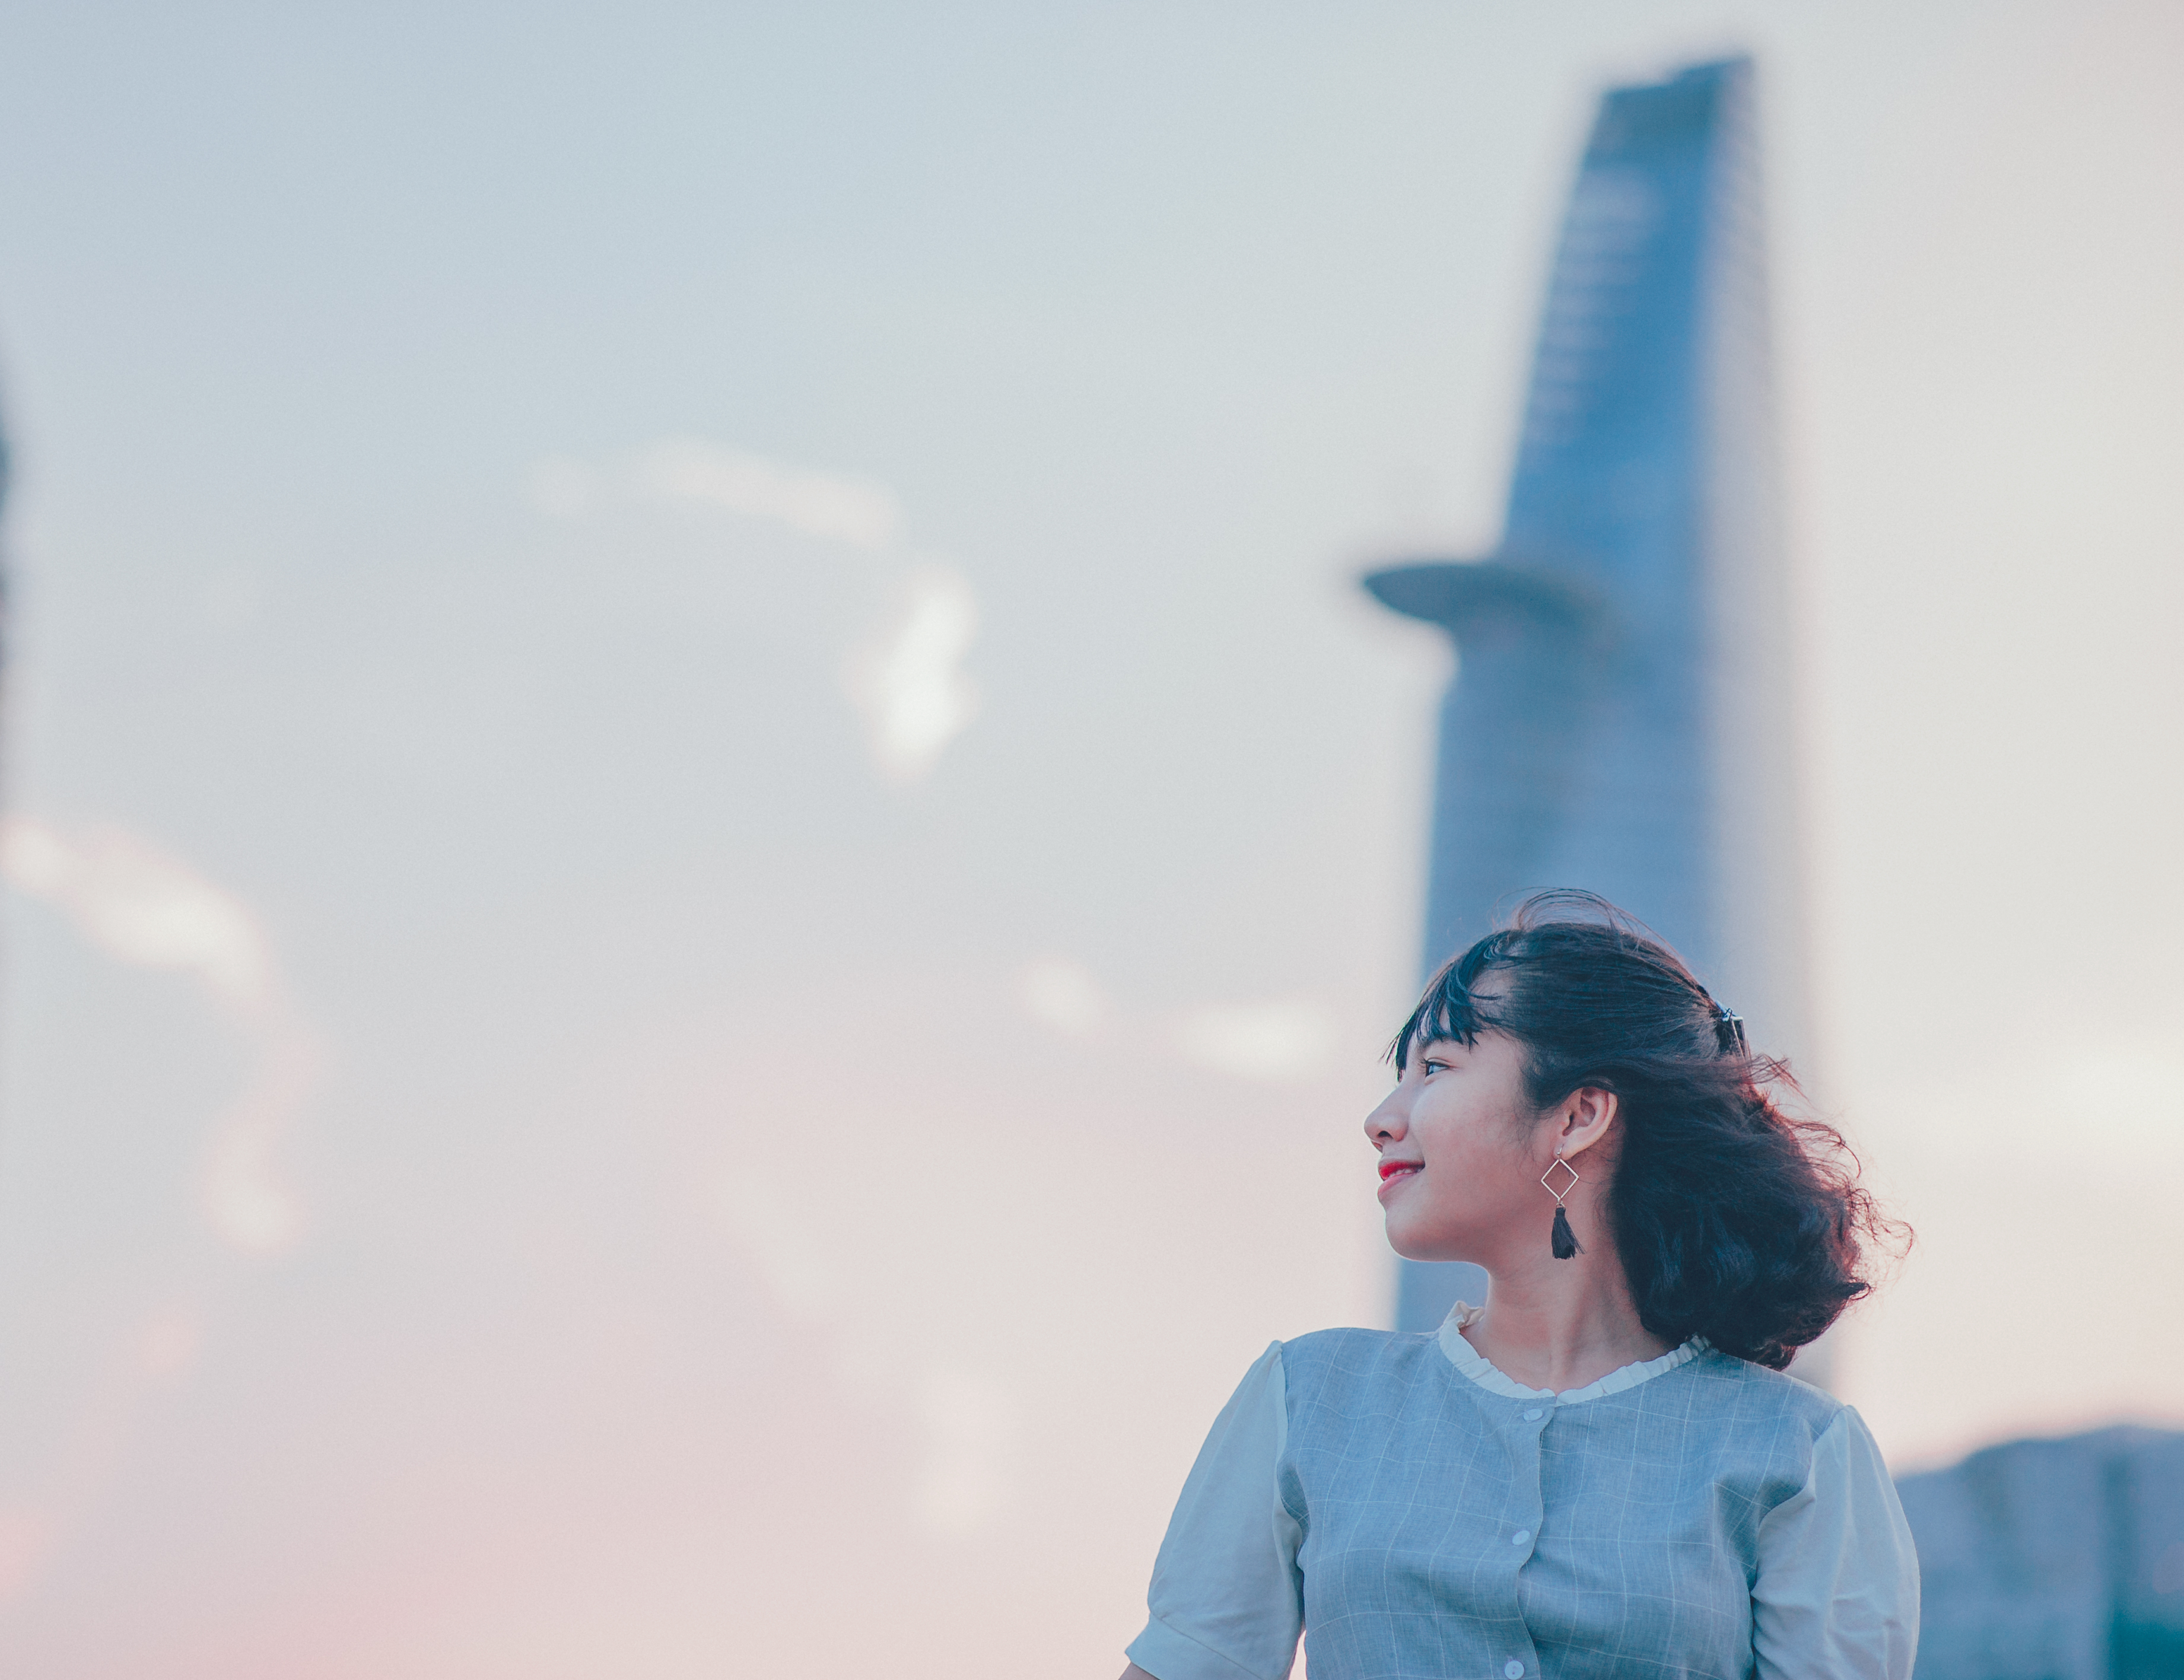
love, cute, portrait, landscape, beautiful, travel, girl, blue, sky, photograph, beauty, photography, standing, fun, cloud, daytime, vacation, sunlight, happiness, smile, portrait photography